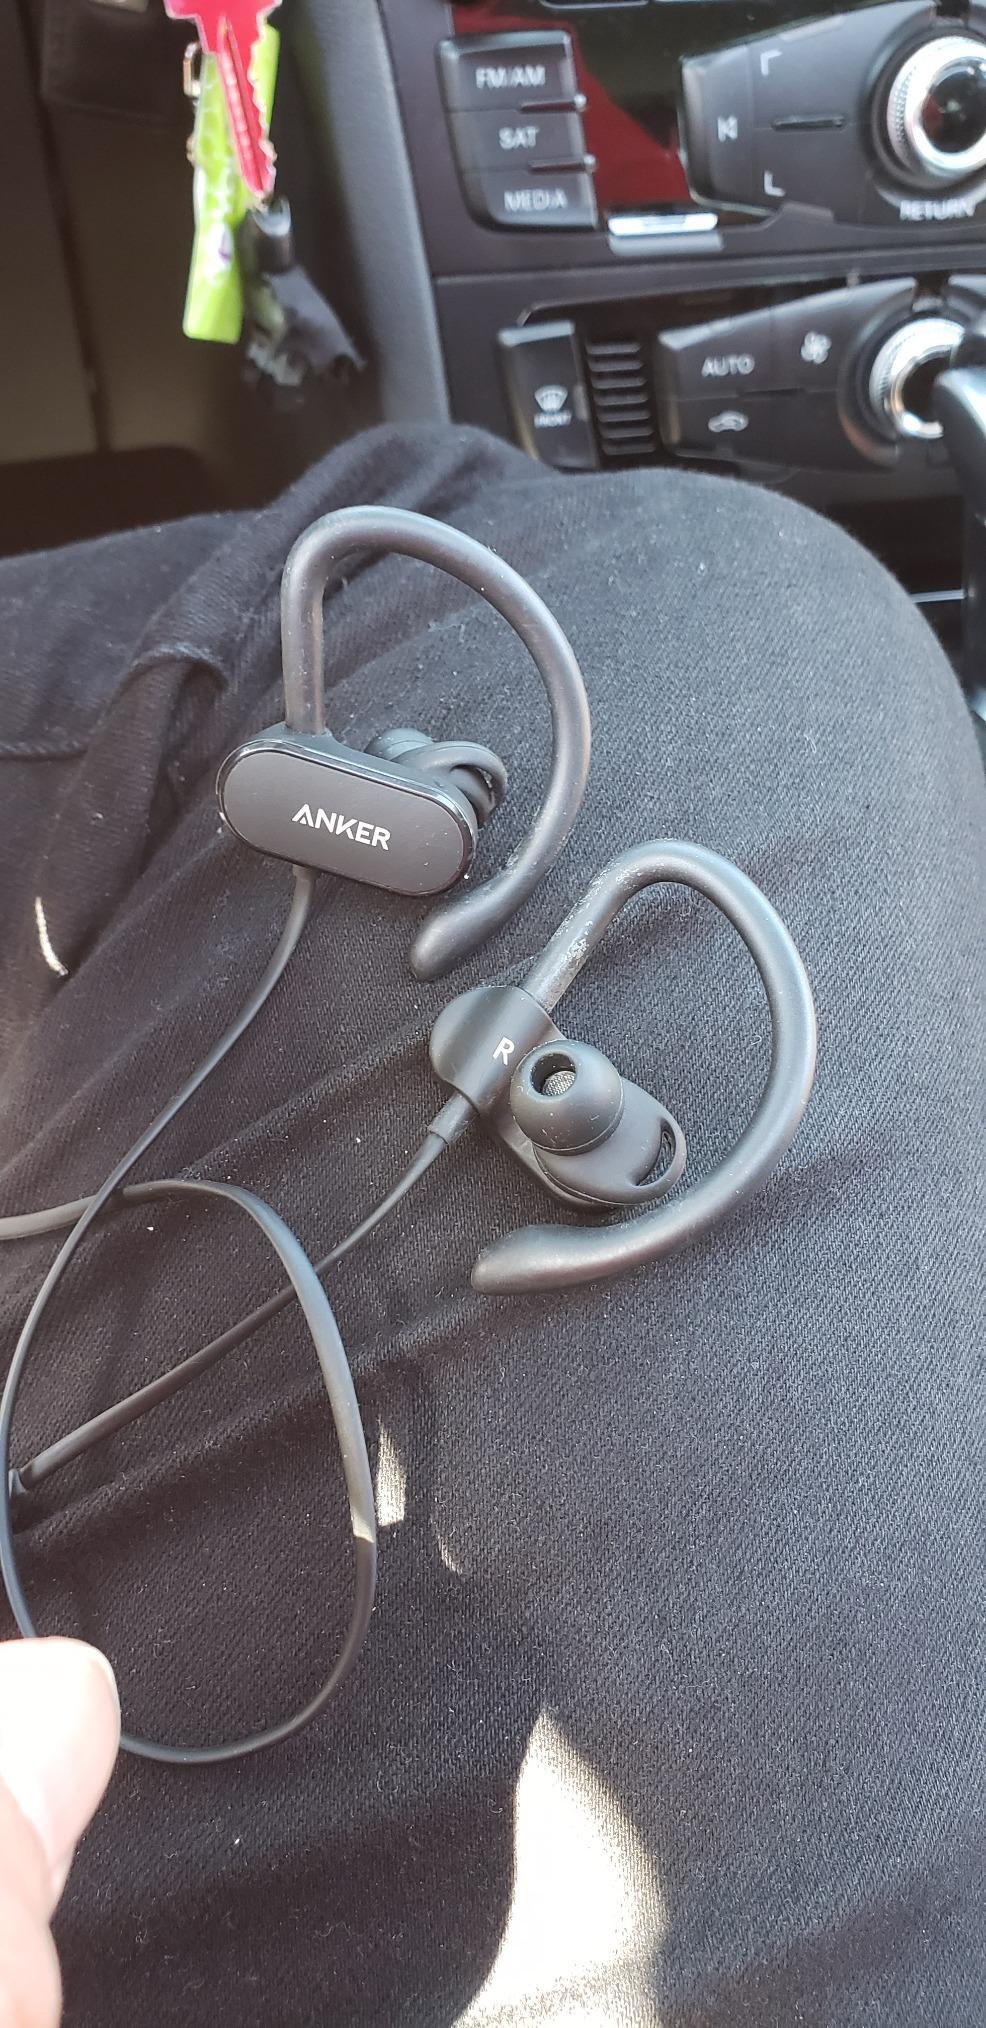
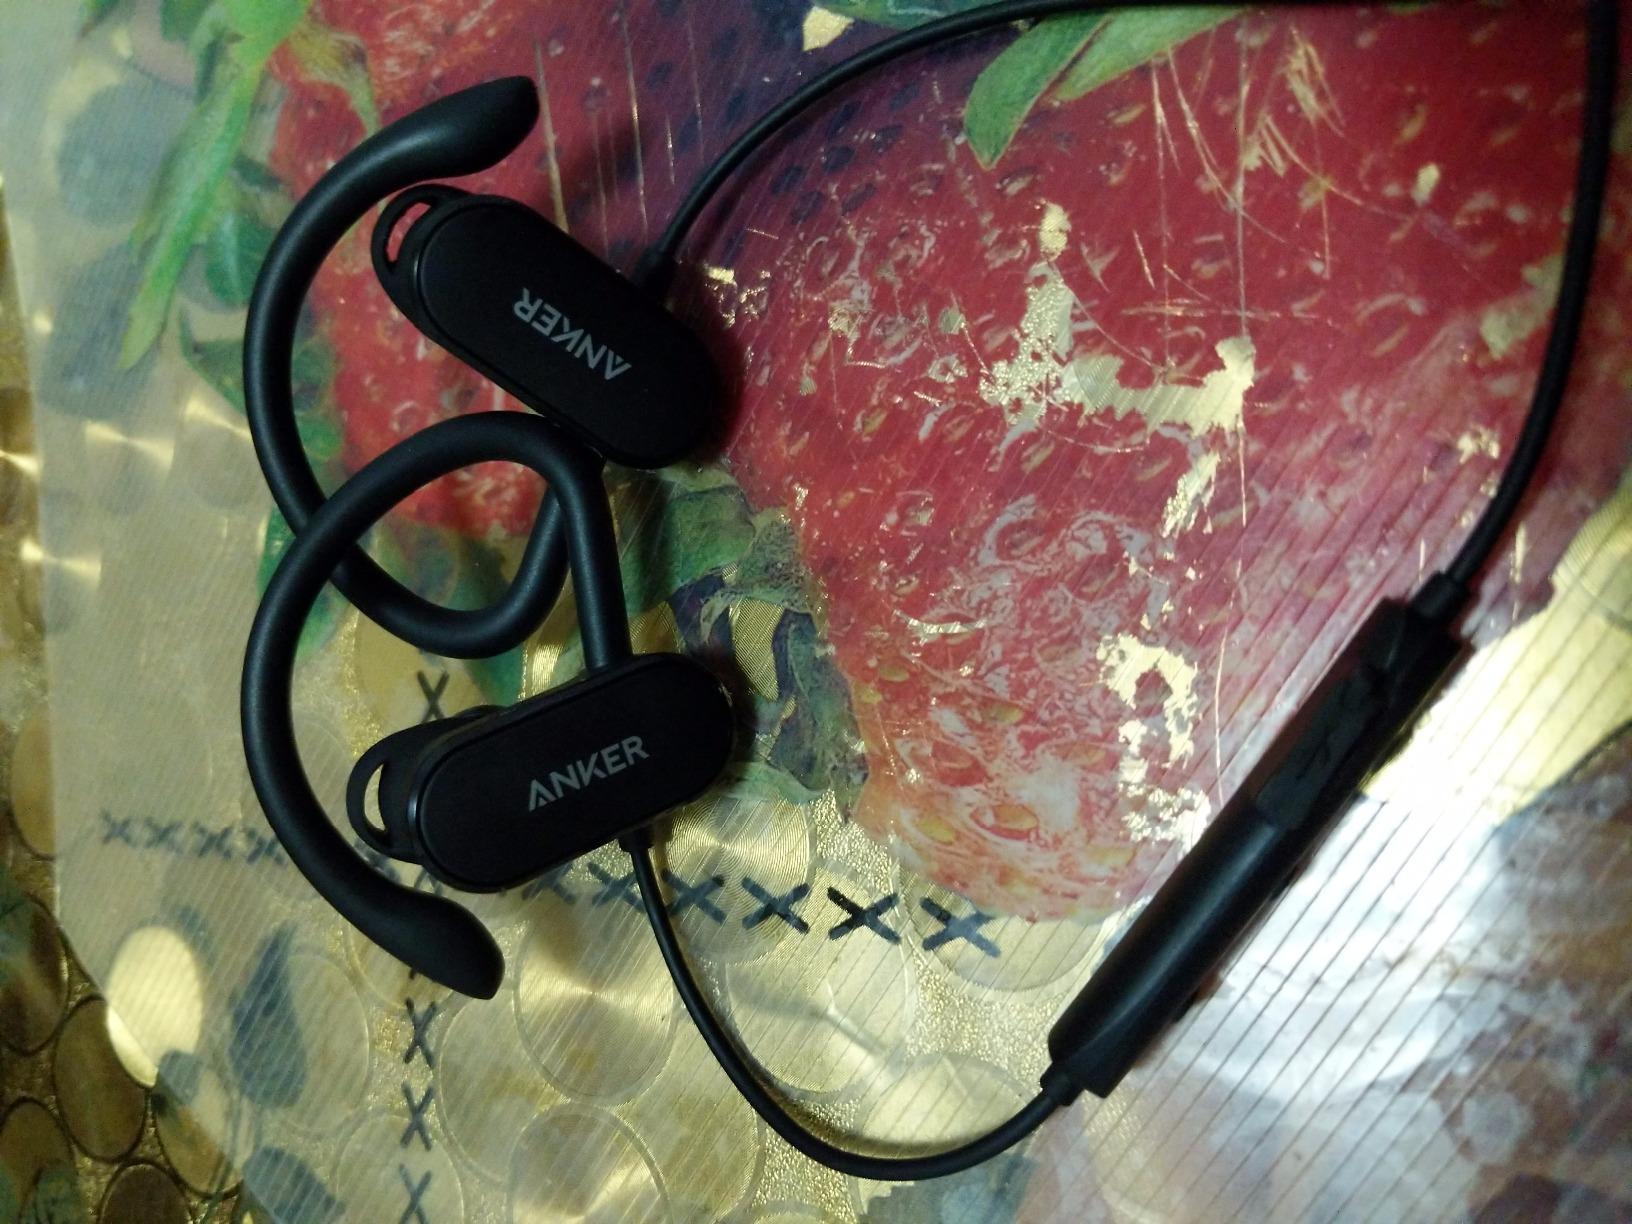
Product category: headphones
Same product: yes